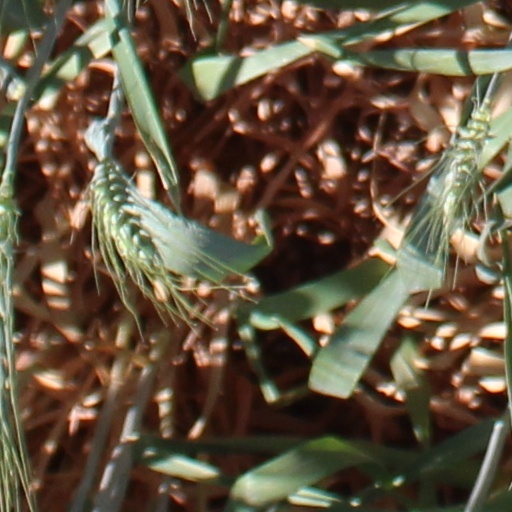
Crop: wheat